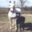
Label: horse